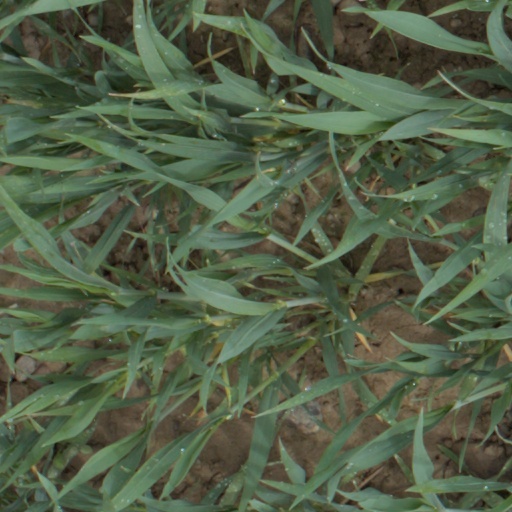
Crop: wheat